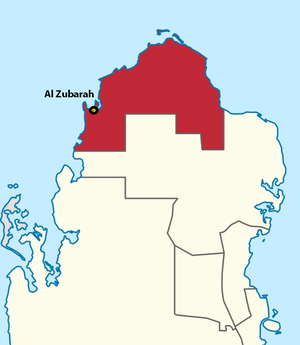
Al Zubarah
Geografisk placering af Al Zubarah
Al Zubarah er en forladt ruinby, som ligger på Qatars nordvestlige kyst ca. 105 km fra hovedstaden Doha. Kommunen, der huser Zubarah, hedder Madinat ash Shamal.